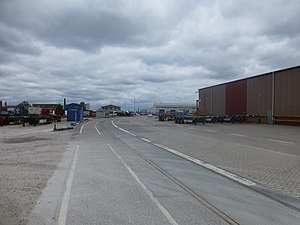
Vandring og cykling på nedlagte jernbaner i Danmark / Listernes indhold
En del af Frihavnsjernbanen. Den er ikke med i listen, da tung trafik gør området uegnet til vandring og cykling
Det danske jernbanenet nåede sin største udstrækning i slutningen af 1929. Vandring og cykling på nedlagte jernbaner i Danmark blev muligt efter at cirka halvdelen er nedlagt. Arealerne fra de nedlagte strækninger blev typisk solgt til landmænd og husejere langs banen og er blevet til marker og haver. Eller der er bygget veje på dem.